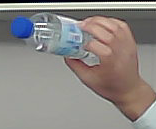
Product: nestle_water